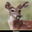
Label: deer